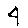
Label: 4